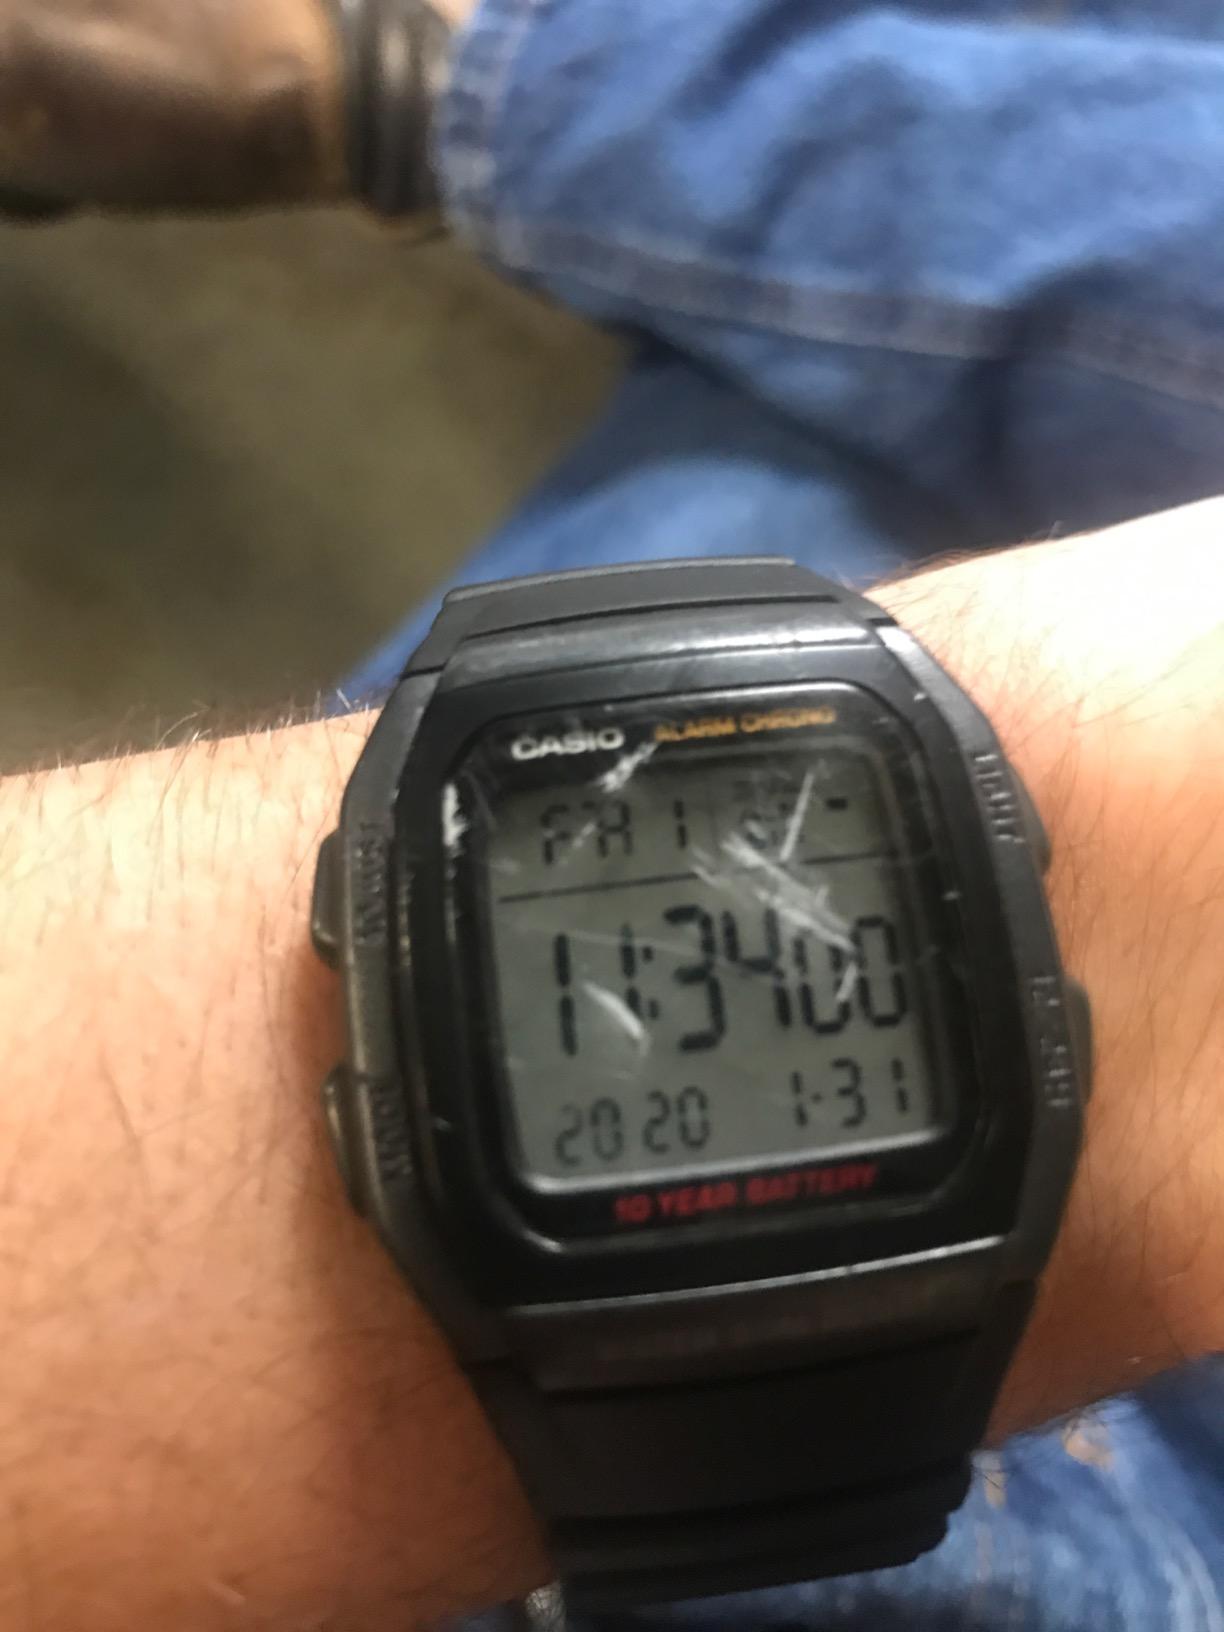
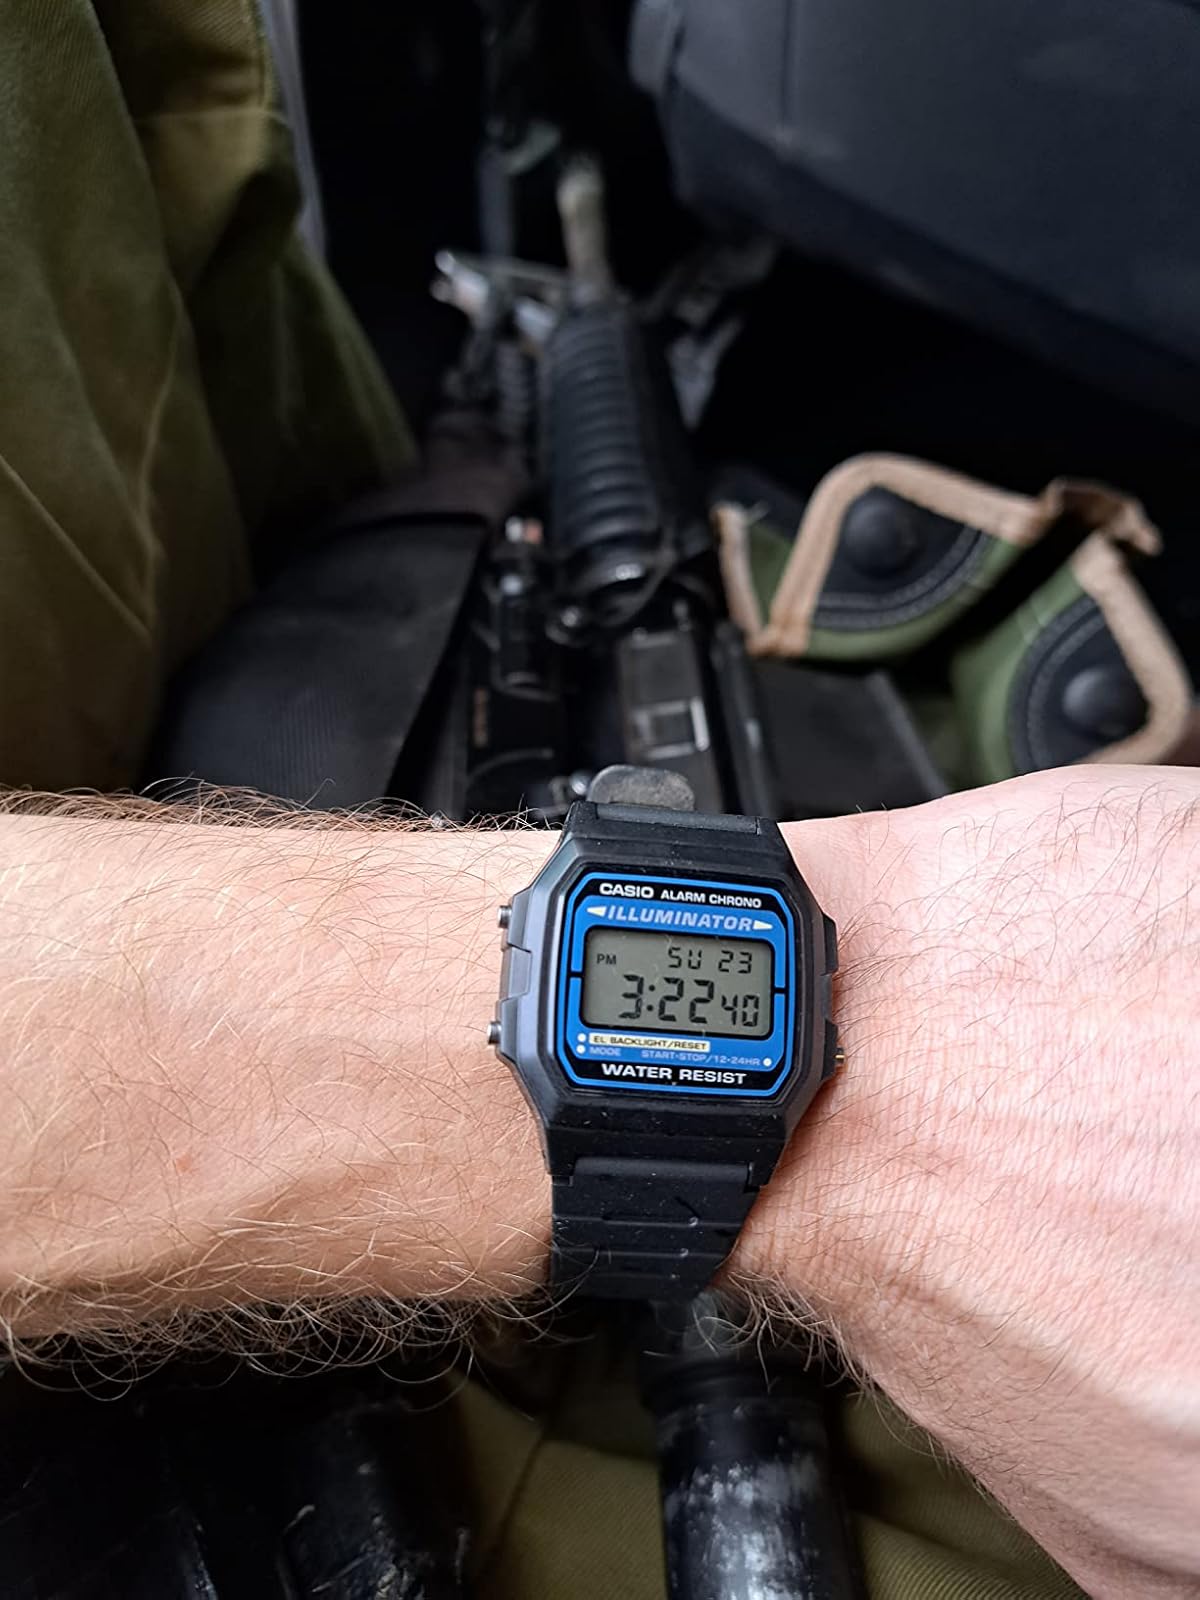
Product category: accessories_watch
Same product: no